Sky position (RA, Dec in degrees): 241.893, 26.939
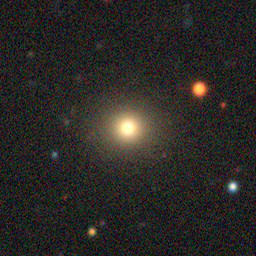
Galaxy morphology: Round Smooth Galaxies